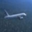
Label: airplane